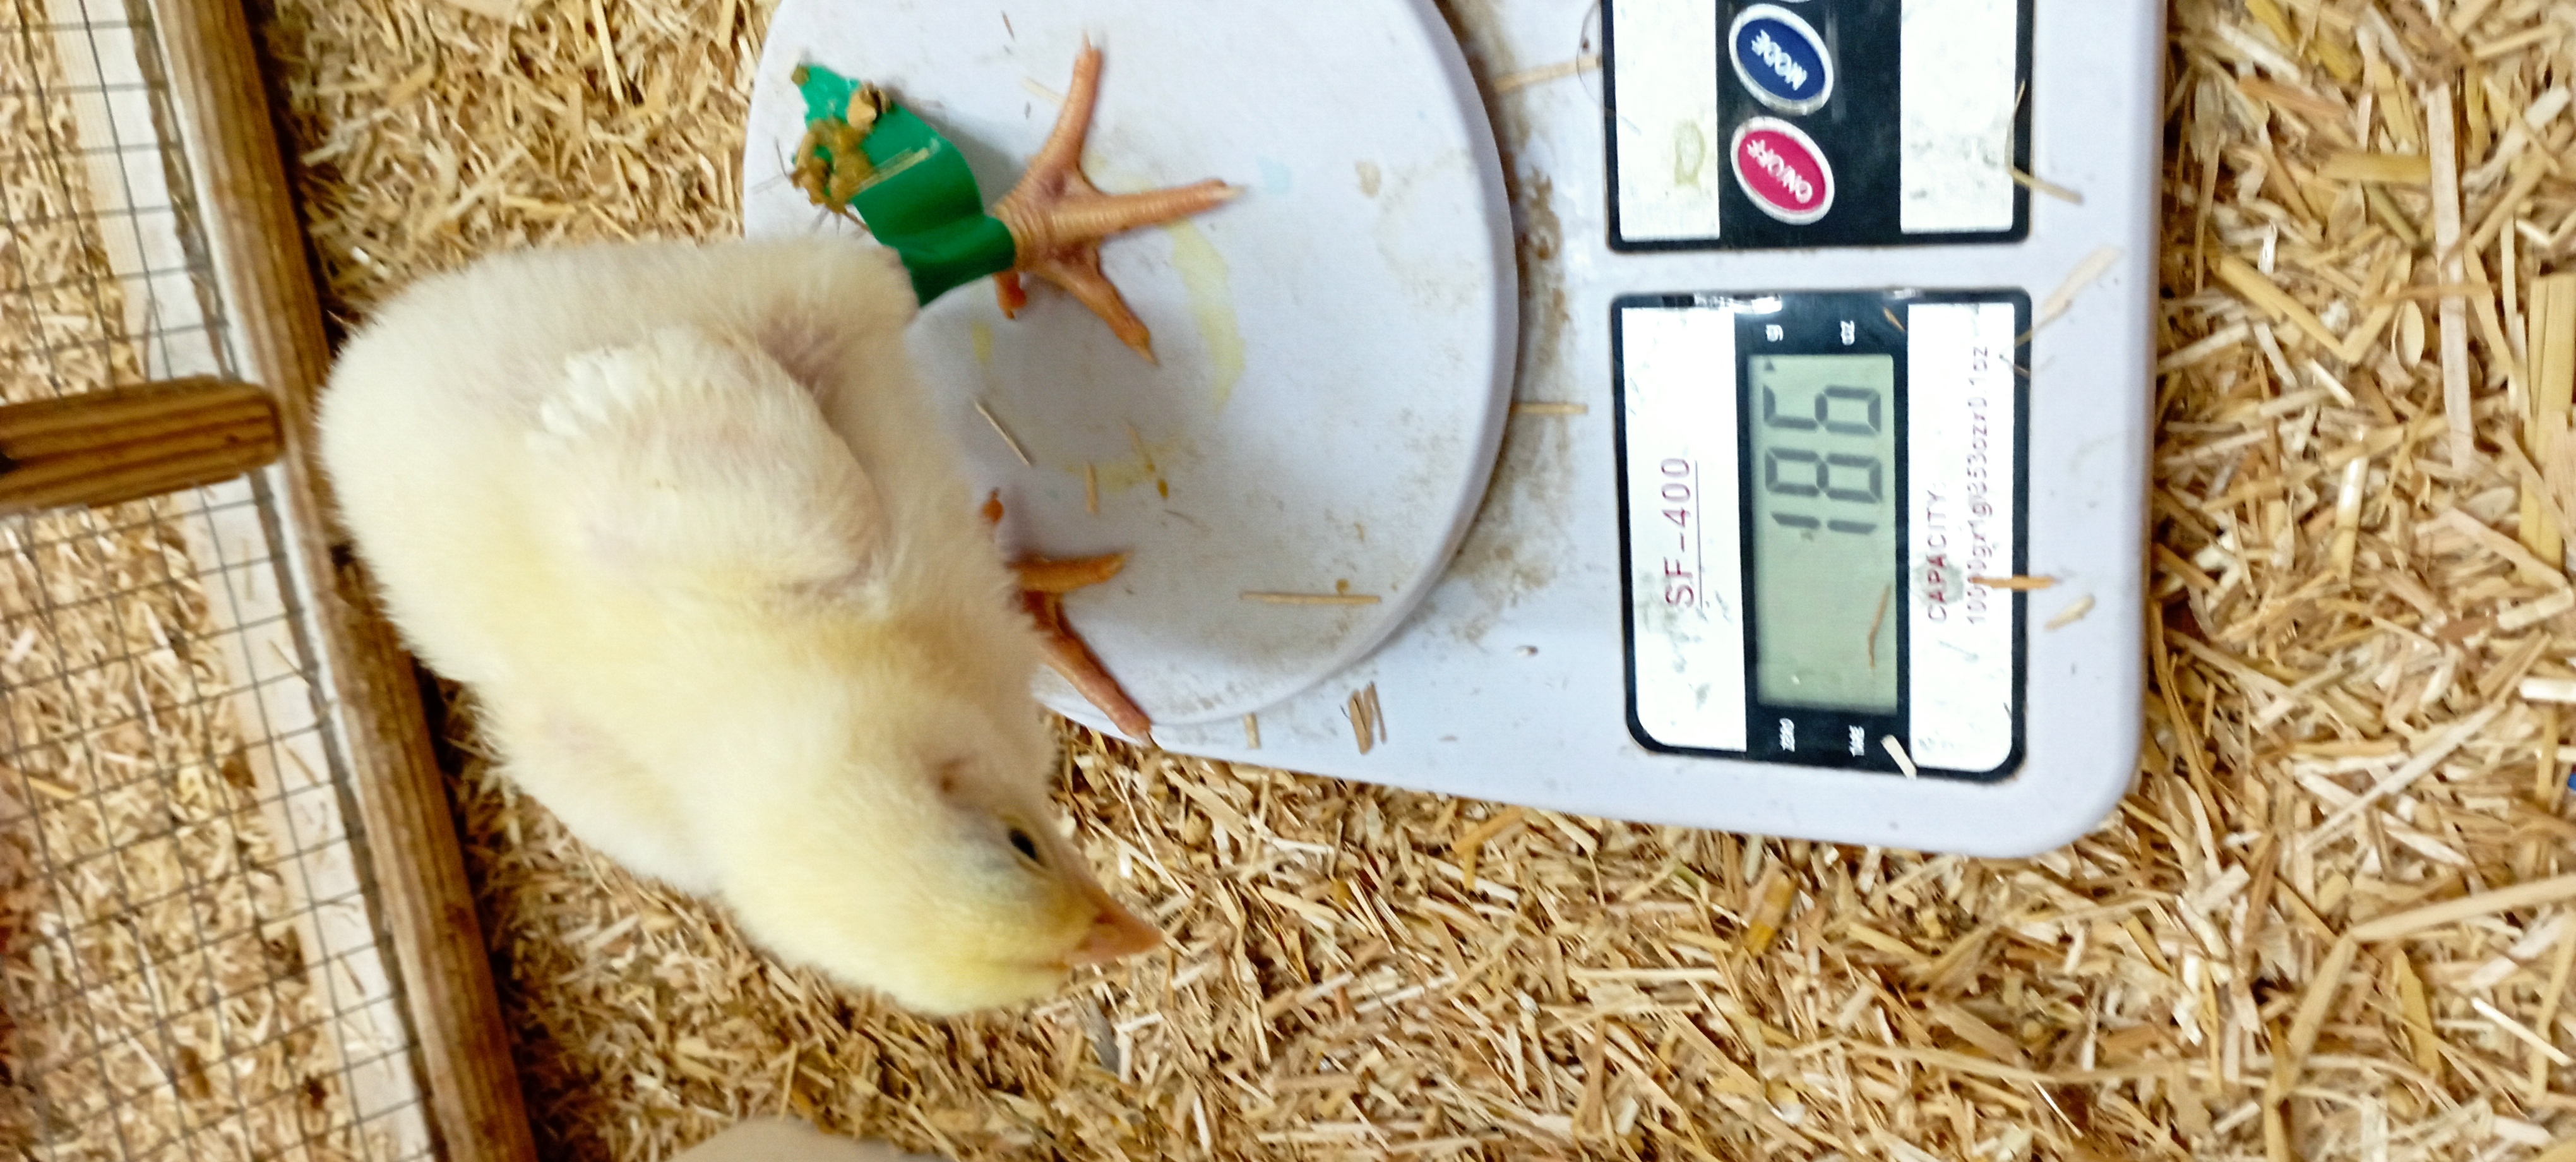
Weight: 182 g